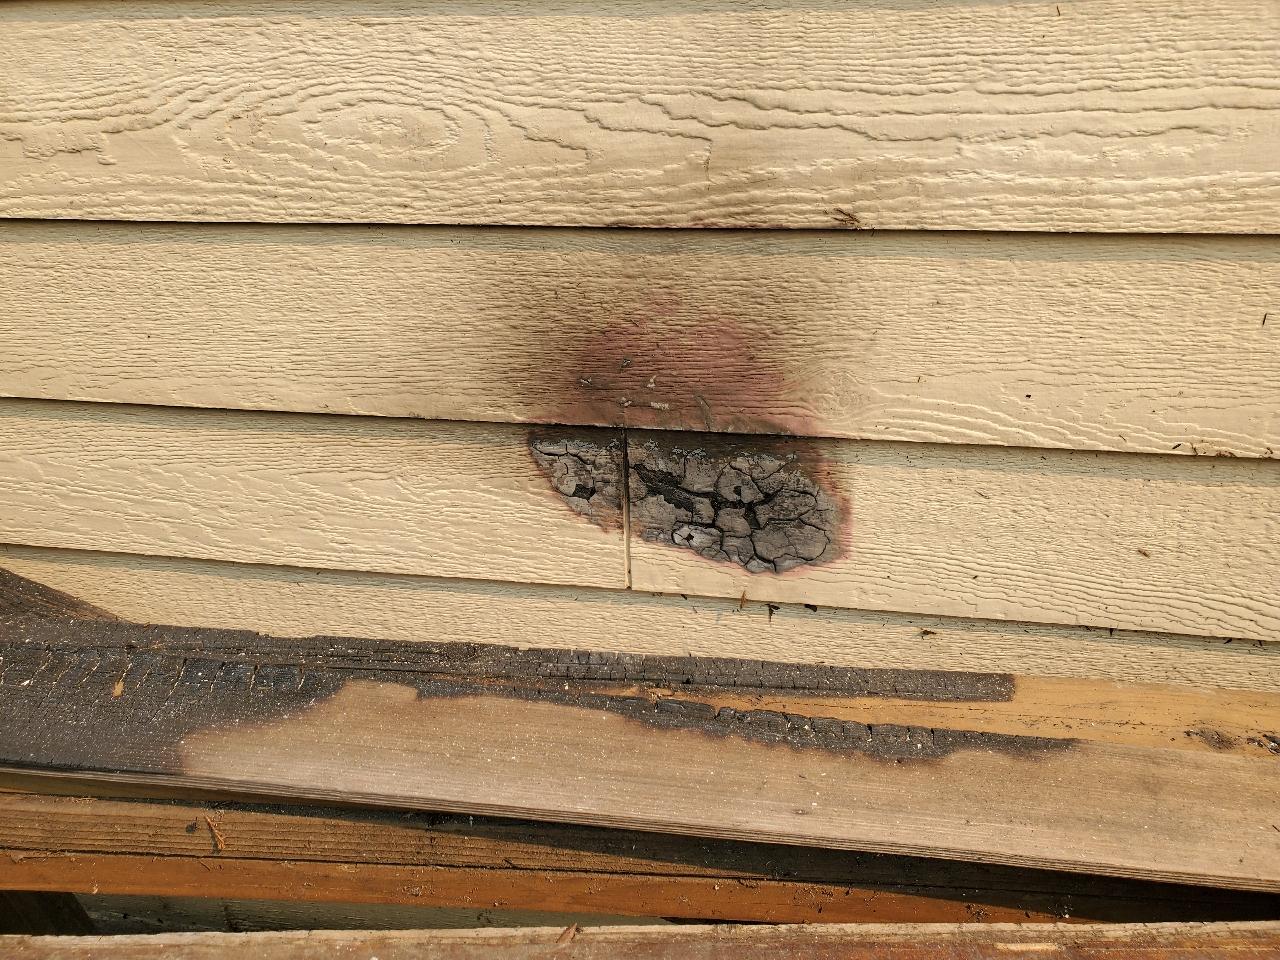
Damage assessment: affected